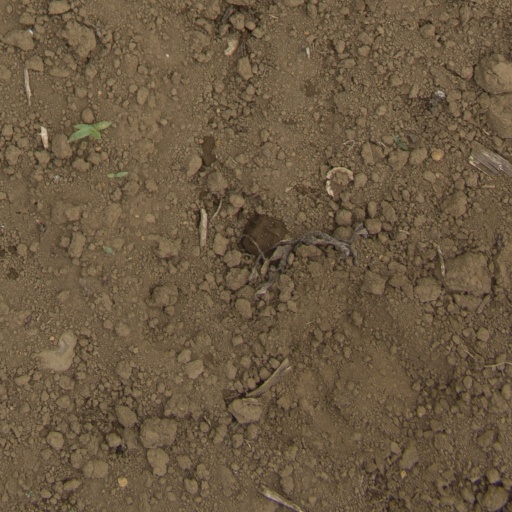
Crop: Jerusalem artichoke